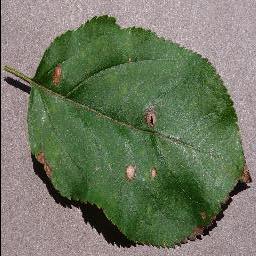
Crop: apple
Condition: black_rot